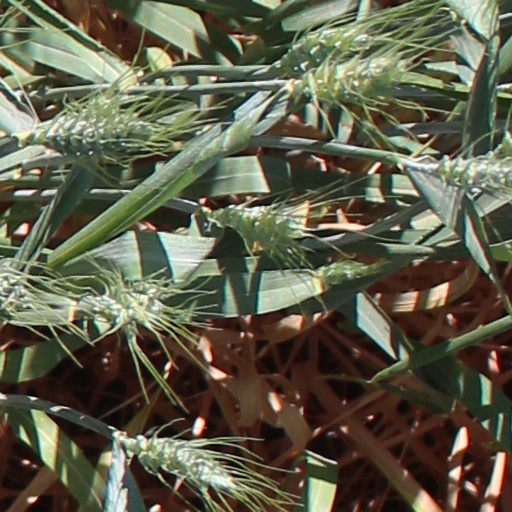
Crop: wheat